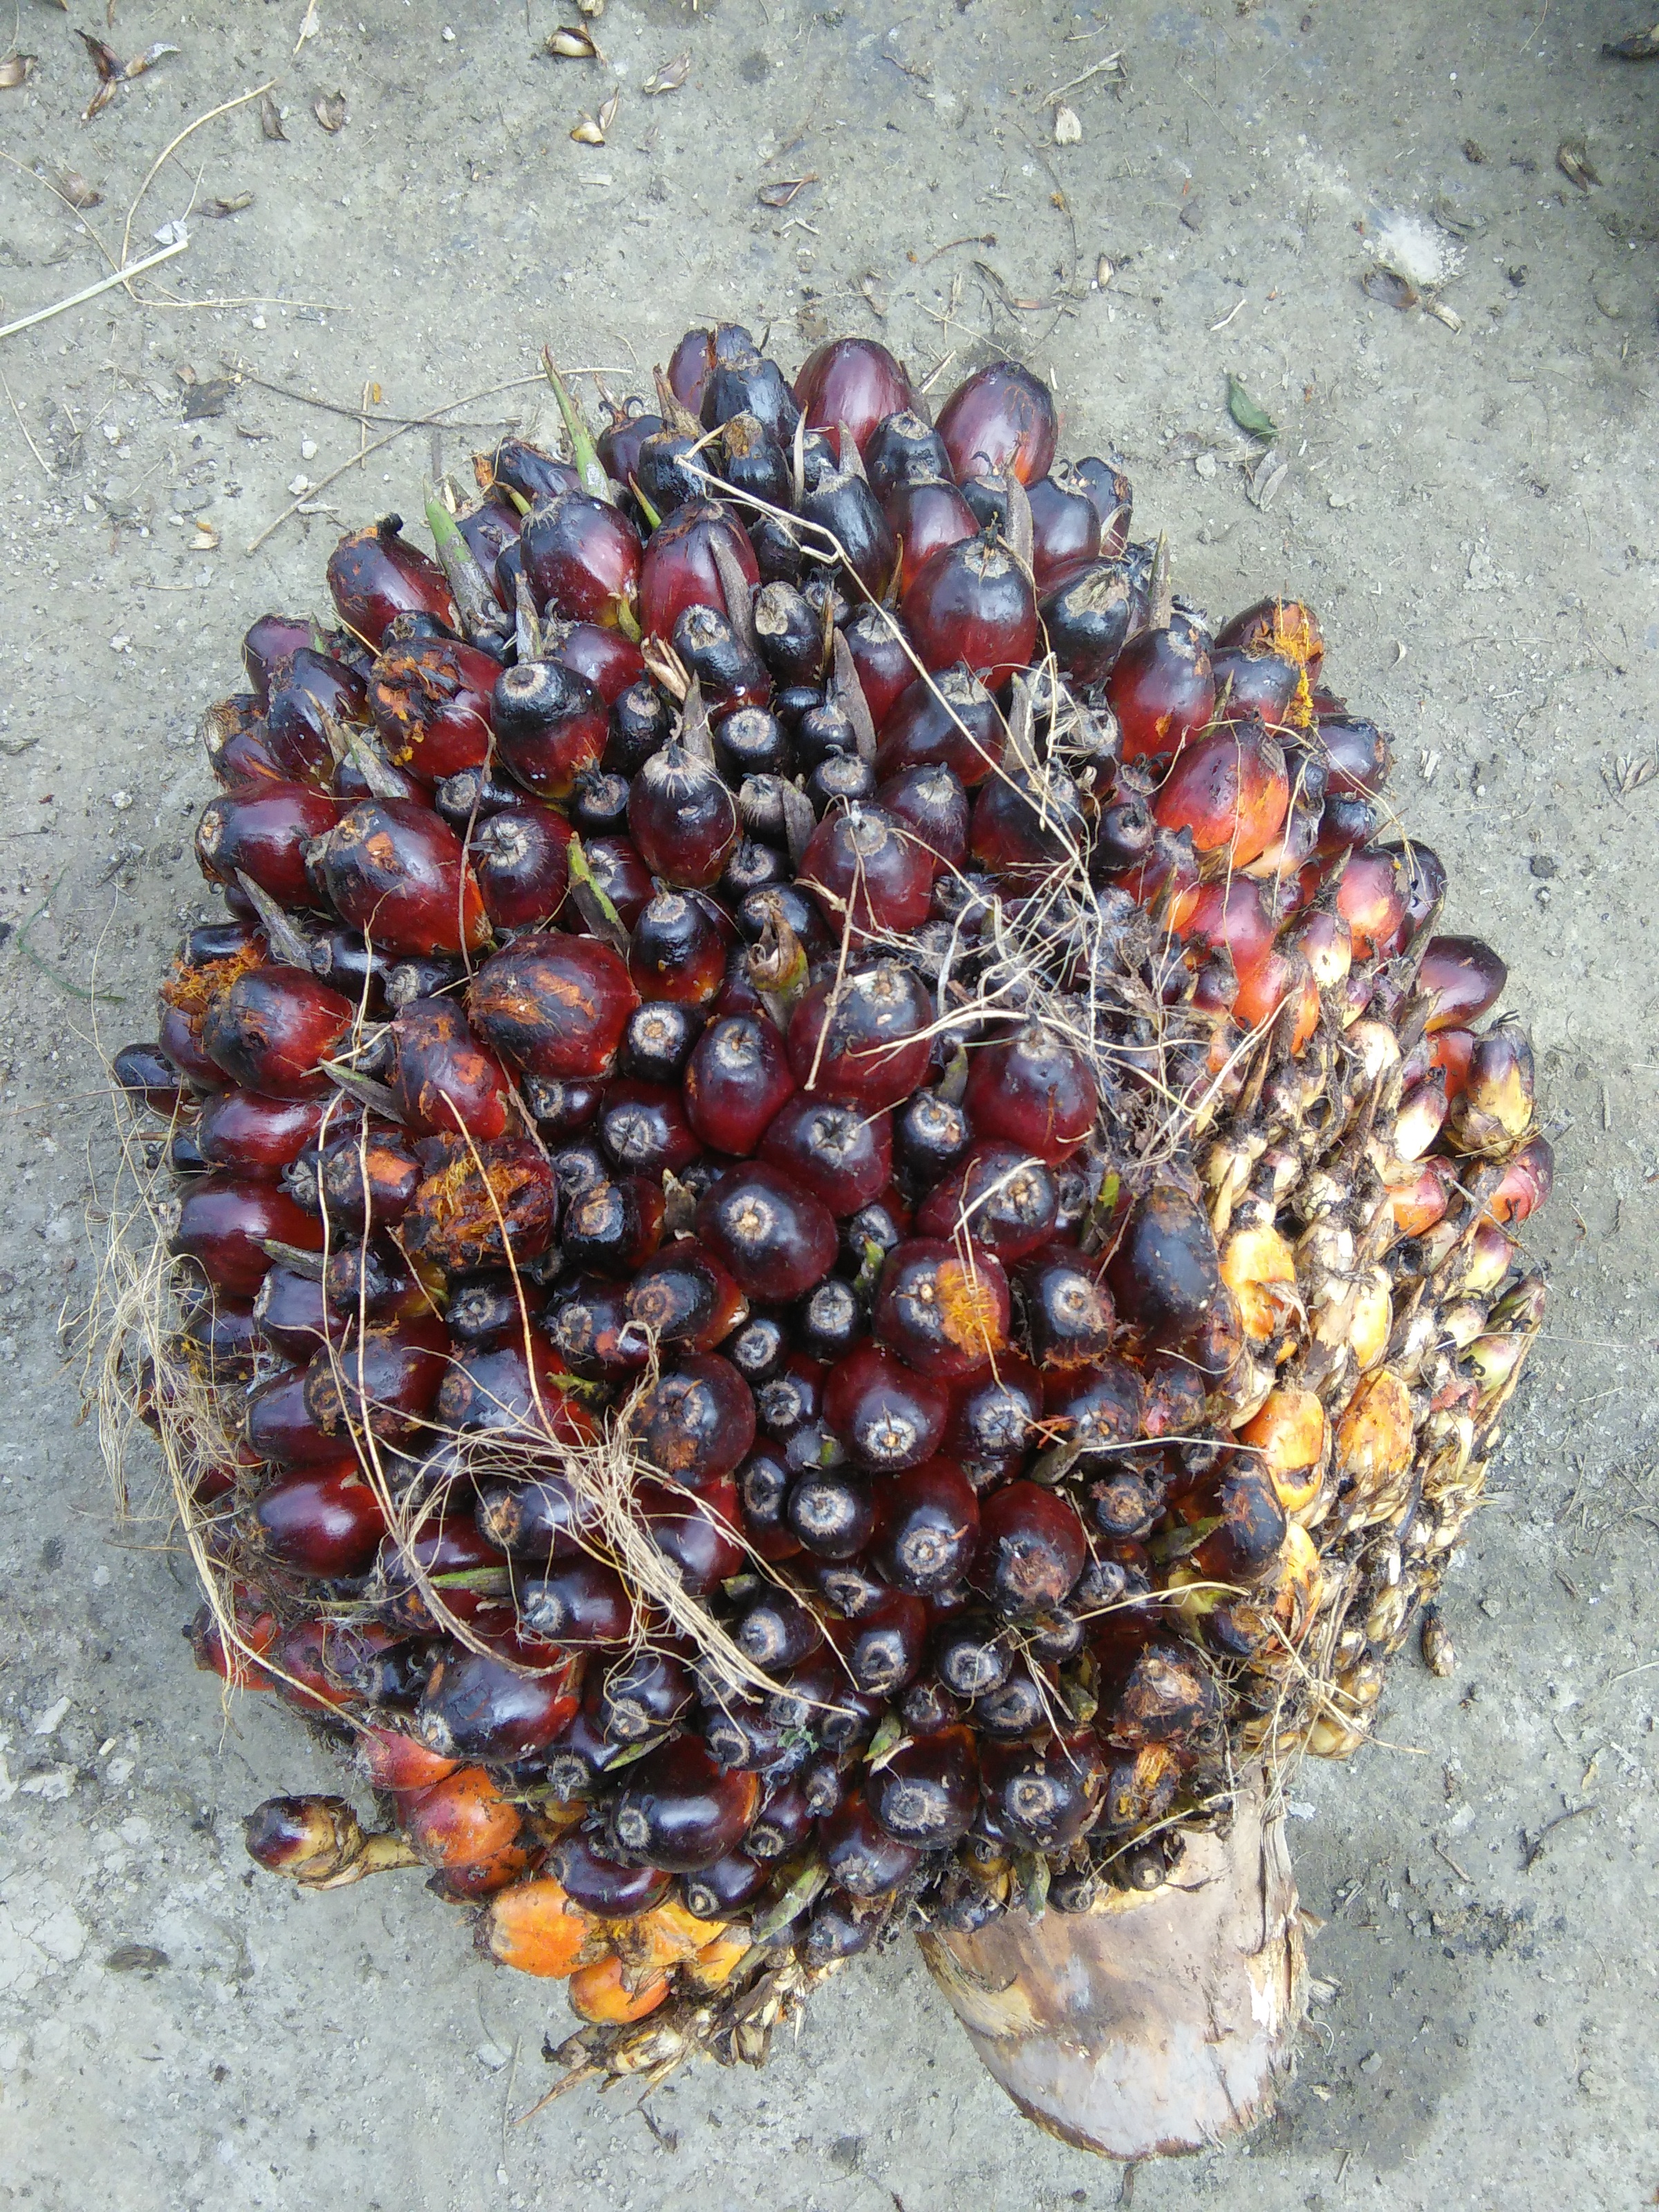
Ripeness: Unripe